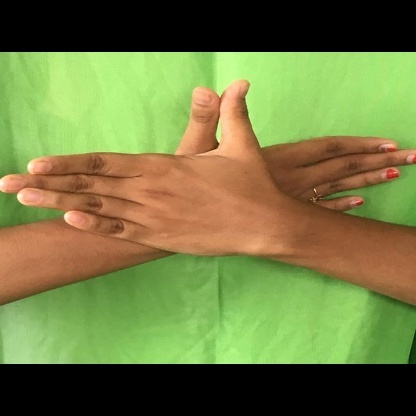
Mudra: Garuda